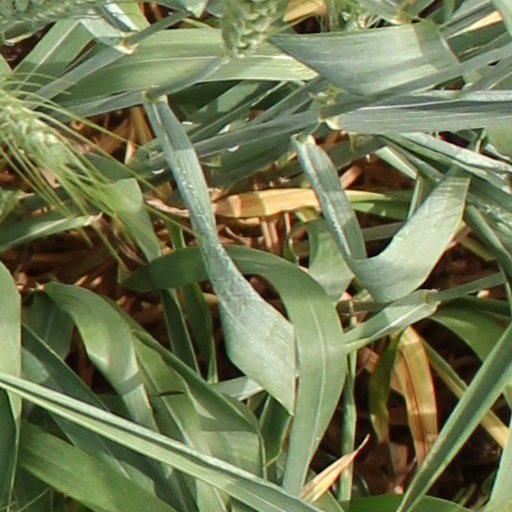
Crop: wheat